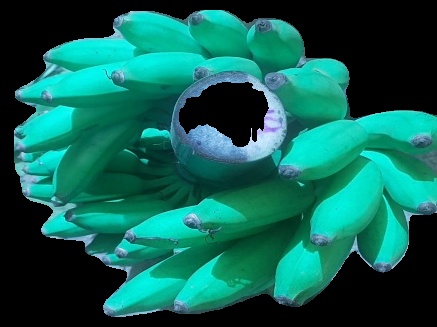
Variety: elakki-bale
Grade: grade1